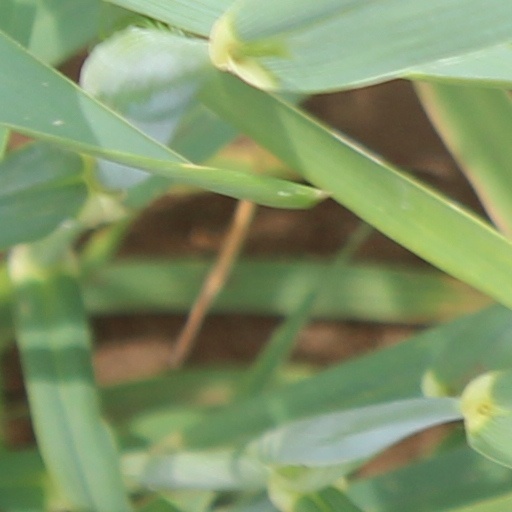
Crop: wheat